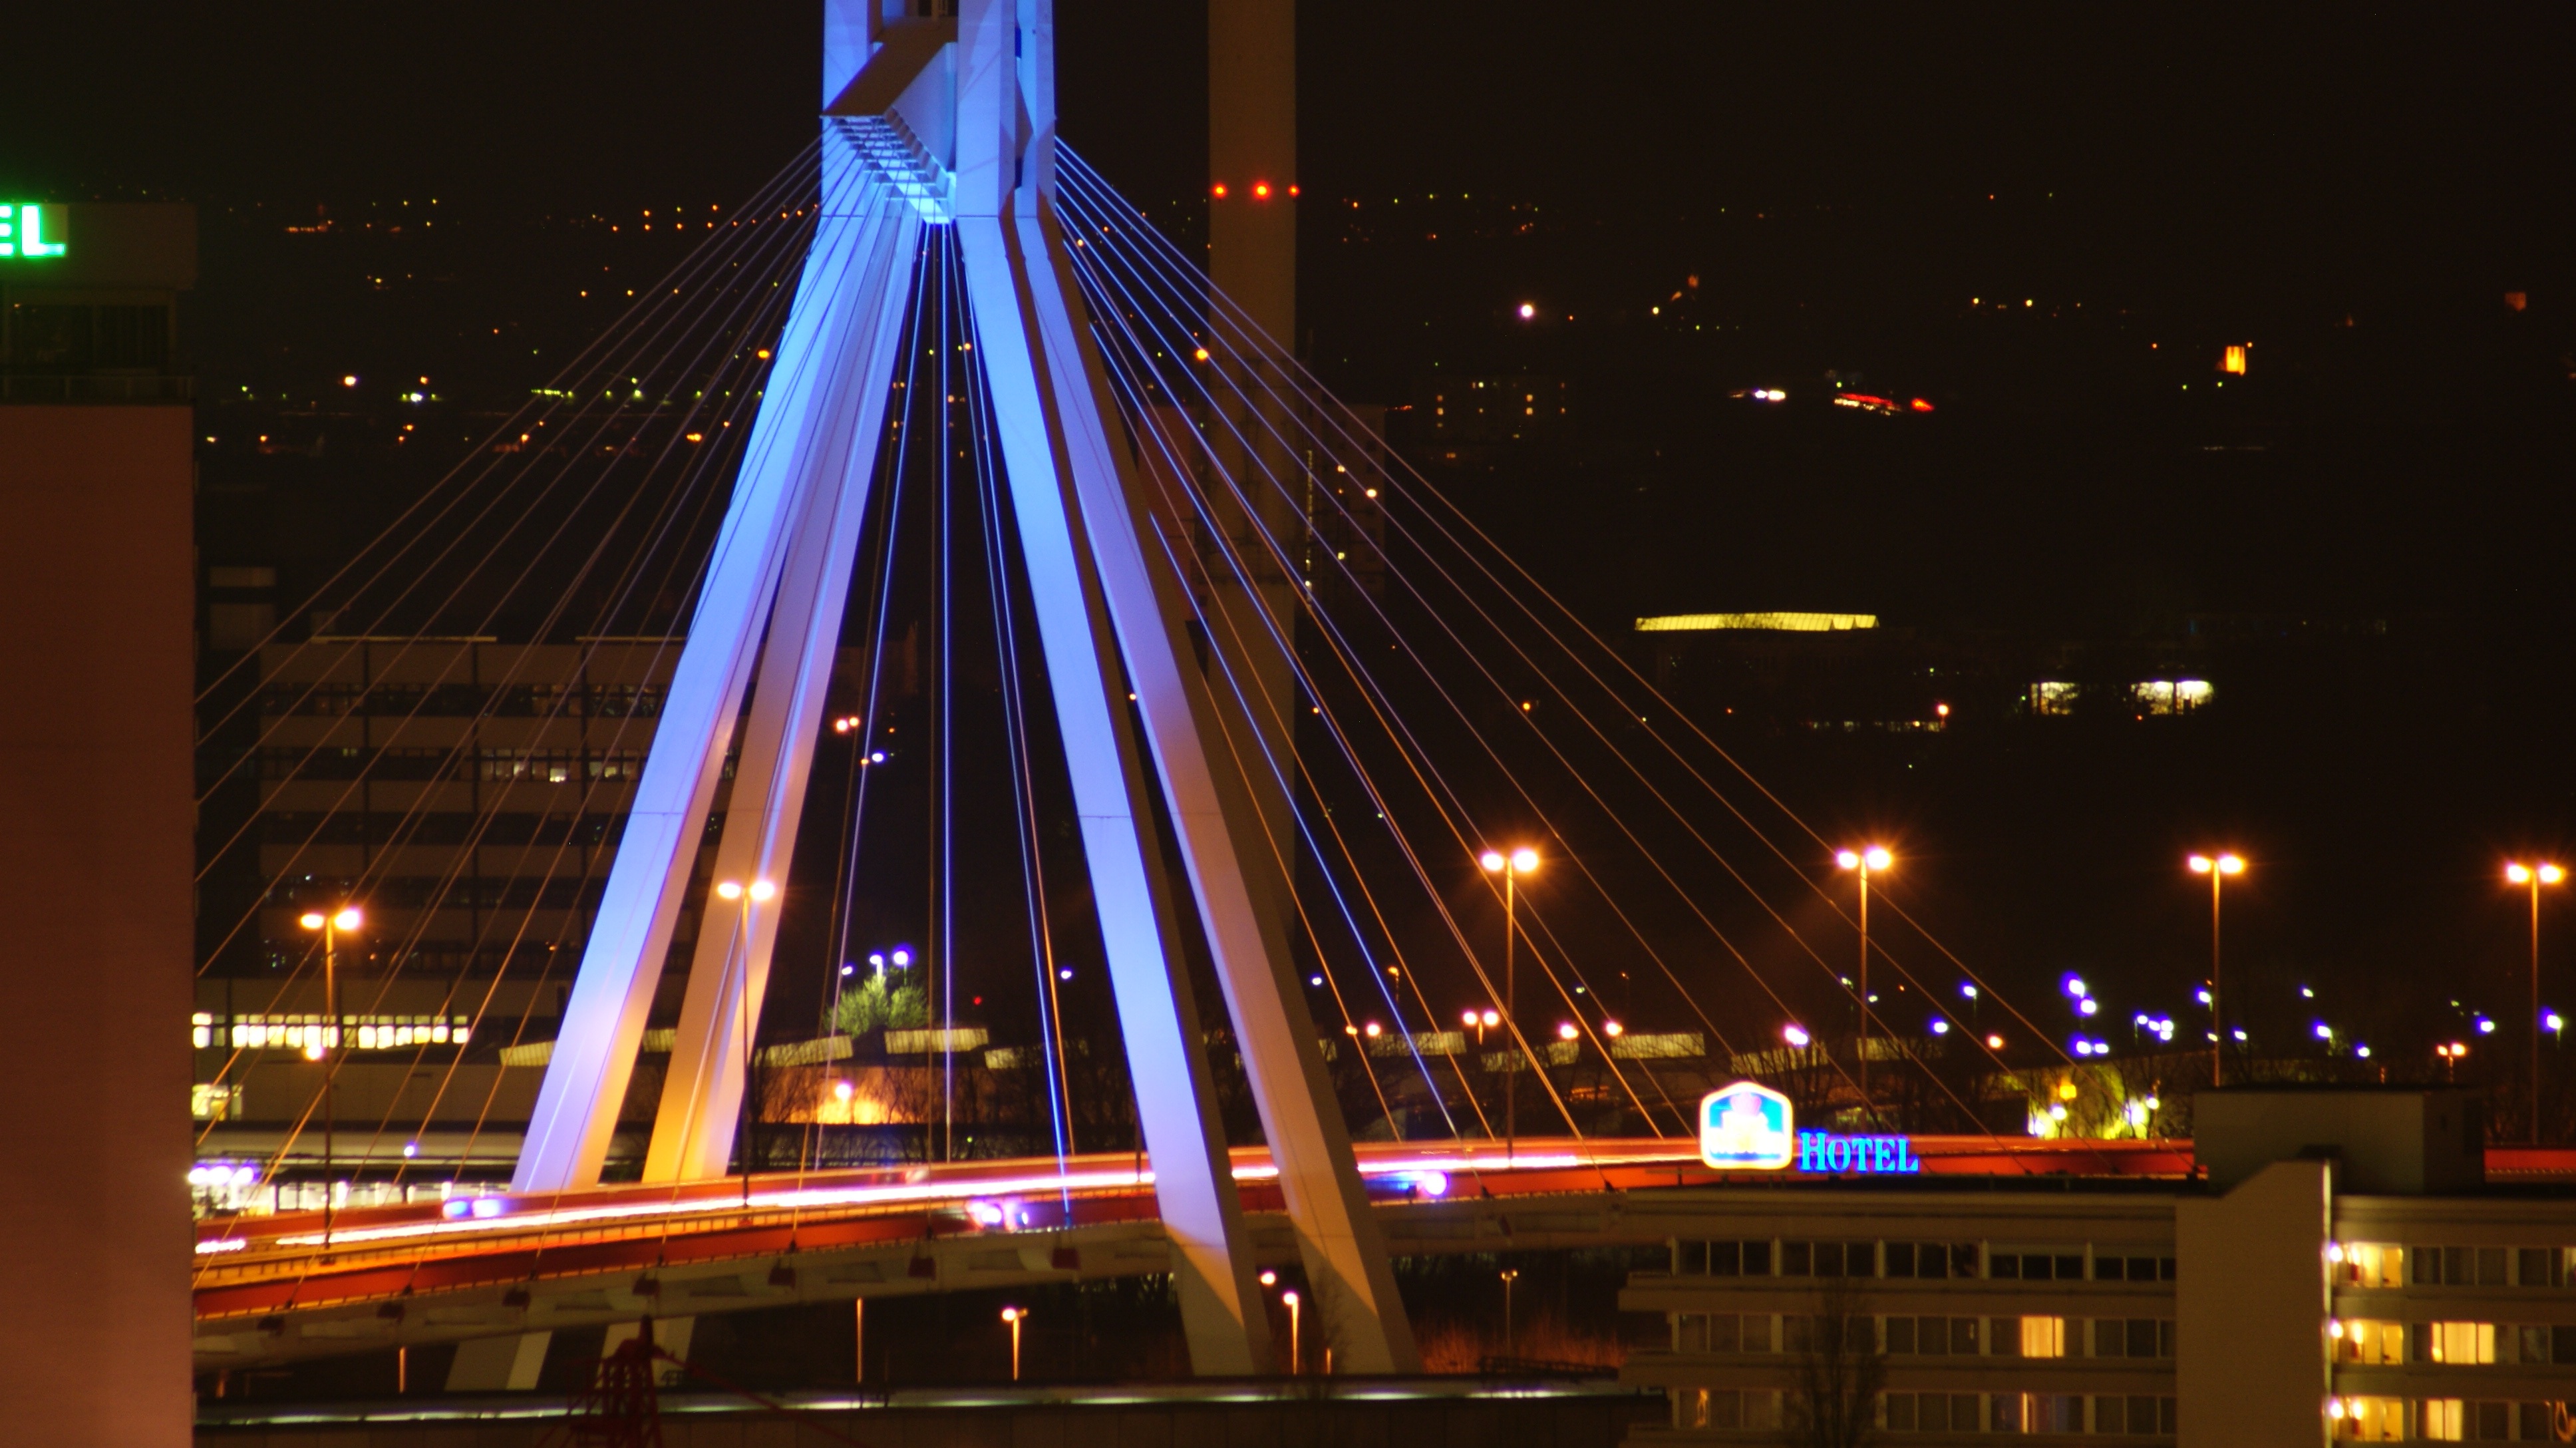
light, bridge, traffic, night, building, cityscape, steel, construction, landmark, lighting, pylon, cable stayed bridge, technology and nature, metropolitan area, nonbuilding structure